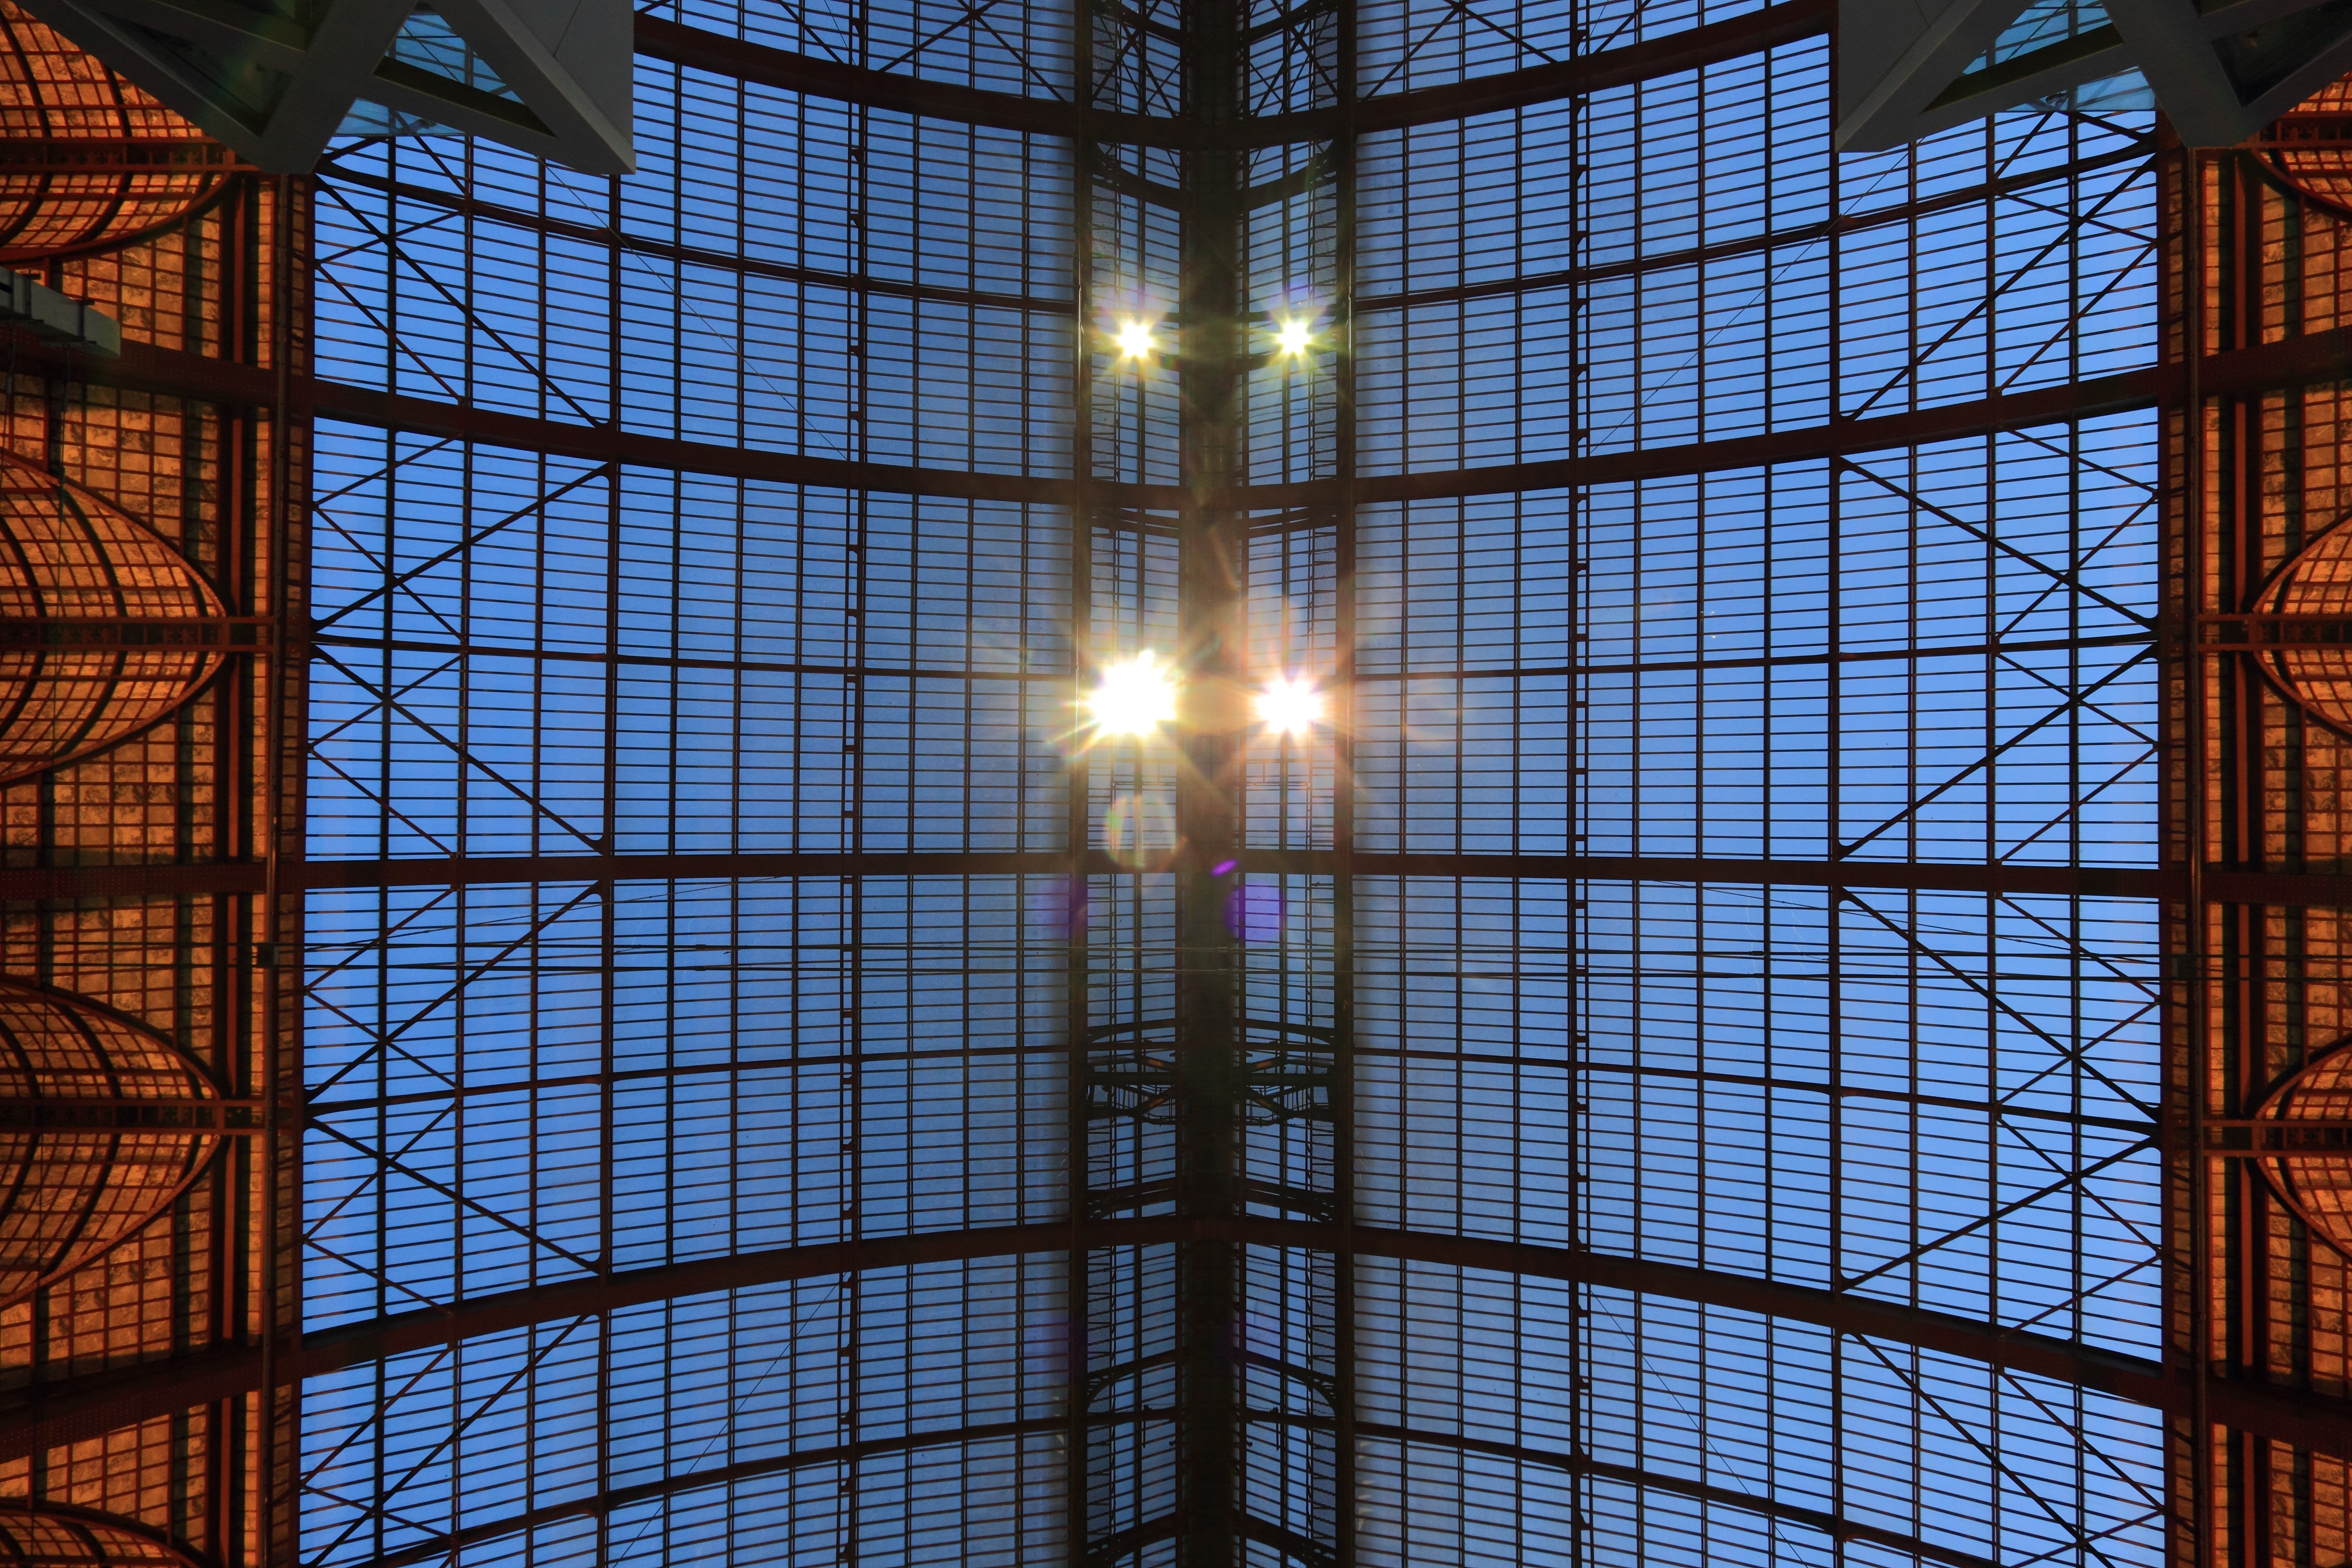
light, architecture, railway, sunlight, window, glass, roof, skyscraper, reflection, station, facade, lighting, interior design, belgium, symmetry, antwerp, daylighting